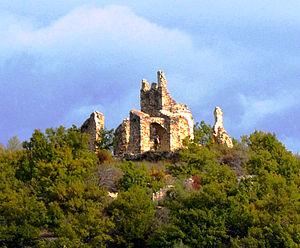
Ruines du Vieil Ongles
La montagne de Lure est une montagne des Préalpes de Haute-Provence, située dans le département des Alpes-de-Haute-Provence. Elle appartient à la même formation géologique que le plateau d'Albion, qu'elle jouxte, et le mont Ventoux. Cette chaîne s'allonge sur 42 kilomètres de long, culmine au signal de Lure et présente un relief très contrasté entre l'adret calcaire, coupé de combes et de vallons, et l'ubac marneux, où s'accumulent monts et ravins.
Ongles est une commune française, située dans le département des Alpes-de-Haute-Provence en région Provence-Alpes-Côte d'Azur.